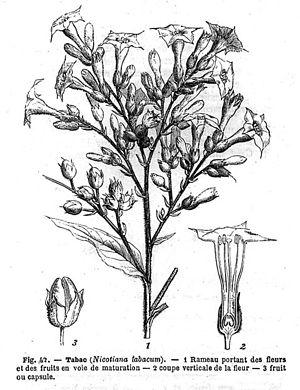
Floraison du tabac Planche extraite de l'ouvrage Éléments de botanique (Léon Marchand, Hachette 1869) Ouvrage tombé dans le domaine public Scan
Le tabac est un produit psychotrope manufacturé élaboré à partir de feuilles séchées de plantes de tabac commun, une espèce originaire d'Amérique appartenant au genre botanique Nicotiana.
Le tabagisme est l'« intoxication aiguë ou chronique de nature physiologique et psychique provoquée par l'abus du tabac ». Par extension, ce terme désigne également la consommation de tabac en général. Il est parfois spécifié tabagisme actif par opposition au tabagisme passif qui qualifie l'inhalation involontaire de la fumée de tabac contenue dans l'air environnant, ou l'inhalation de dépôts secondairement en suspension dans l'air. Outre la dépendance, le tabagisme est responsable de nombreuses maladies dont plus d'une dizaine de cancers différents et des maladies cardiovasculaires, qu'il soit actif ou passif. Le tabagisme est la première cause de mortalité évitable dans le monde, ce qui en fait un problème majeur de santé publique.